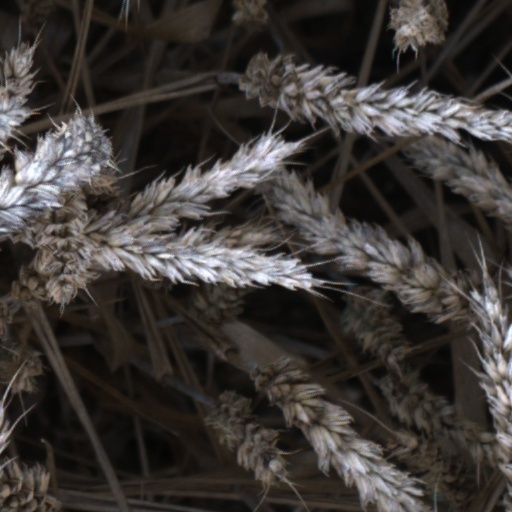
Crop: wheat